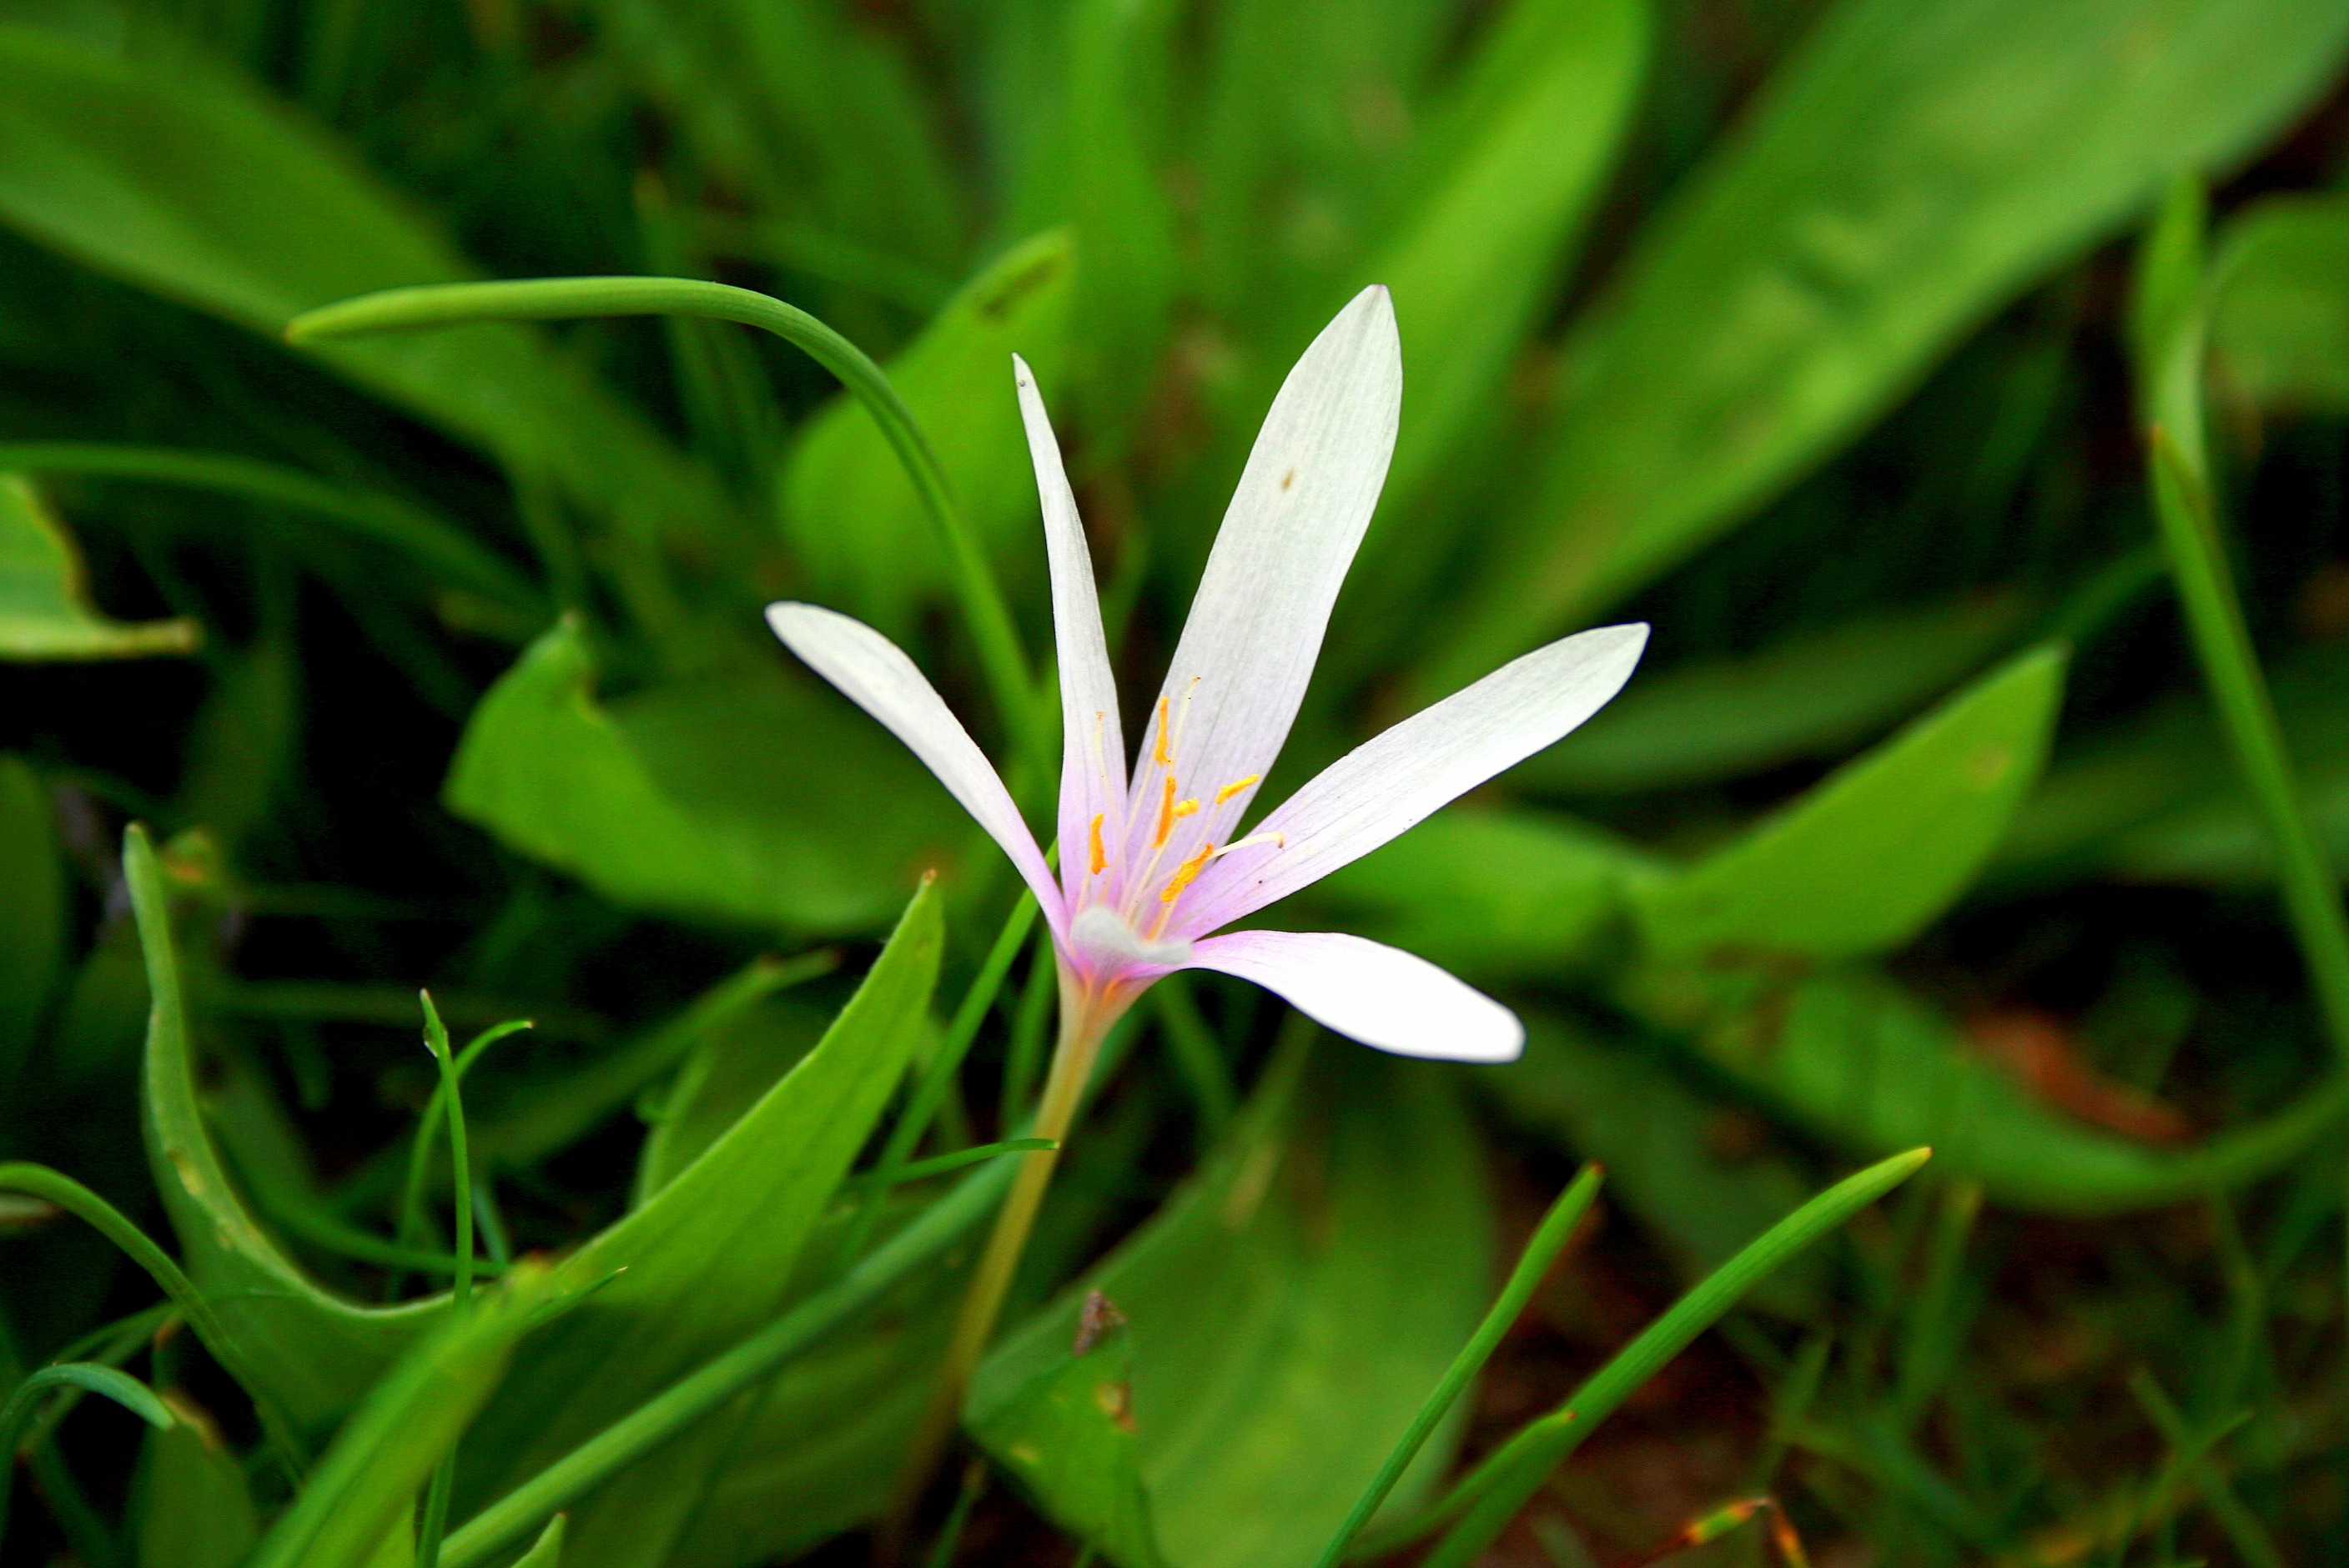
nature, grass, plant, leaf, flower, petal, green, botany, flora, wildflower, crocus, macro photography, flowering plant, plant stem, land plant, geofit